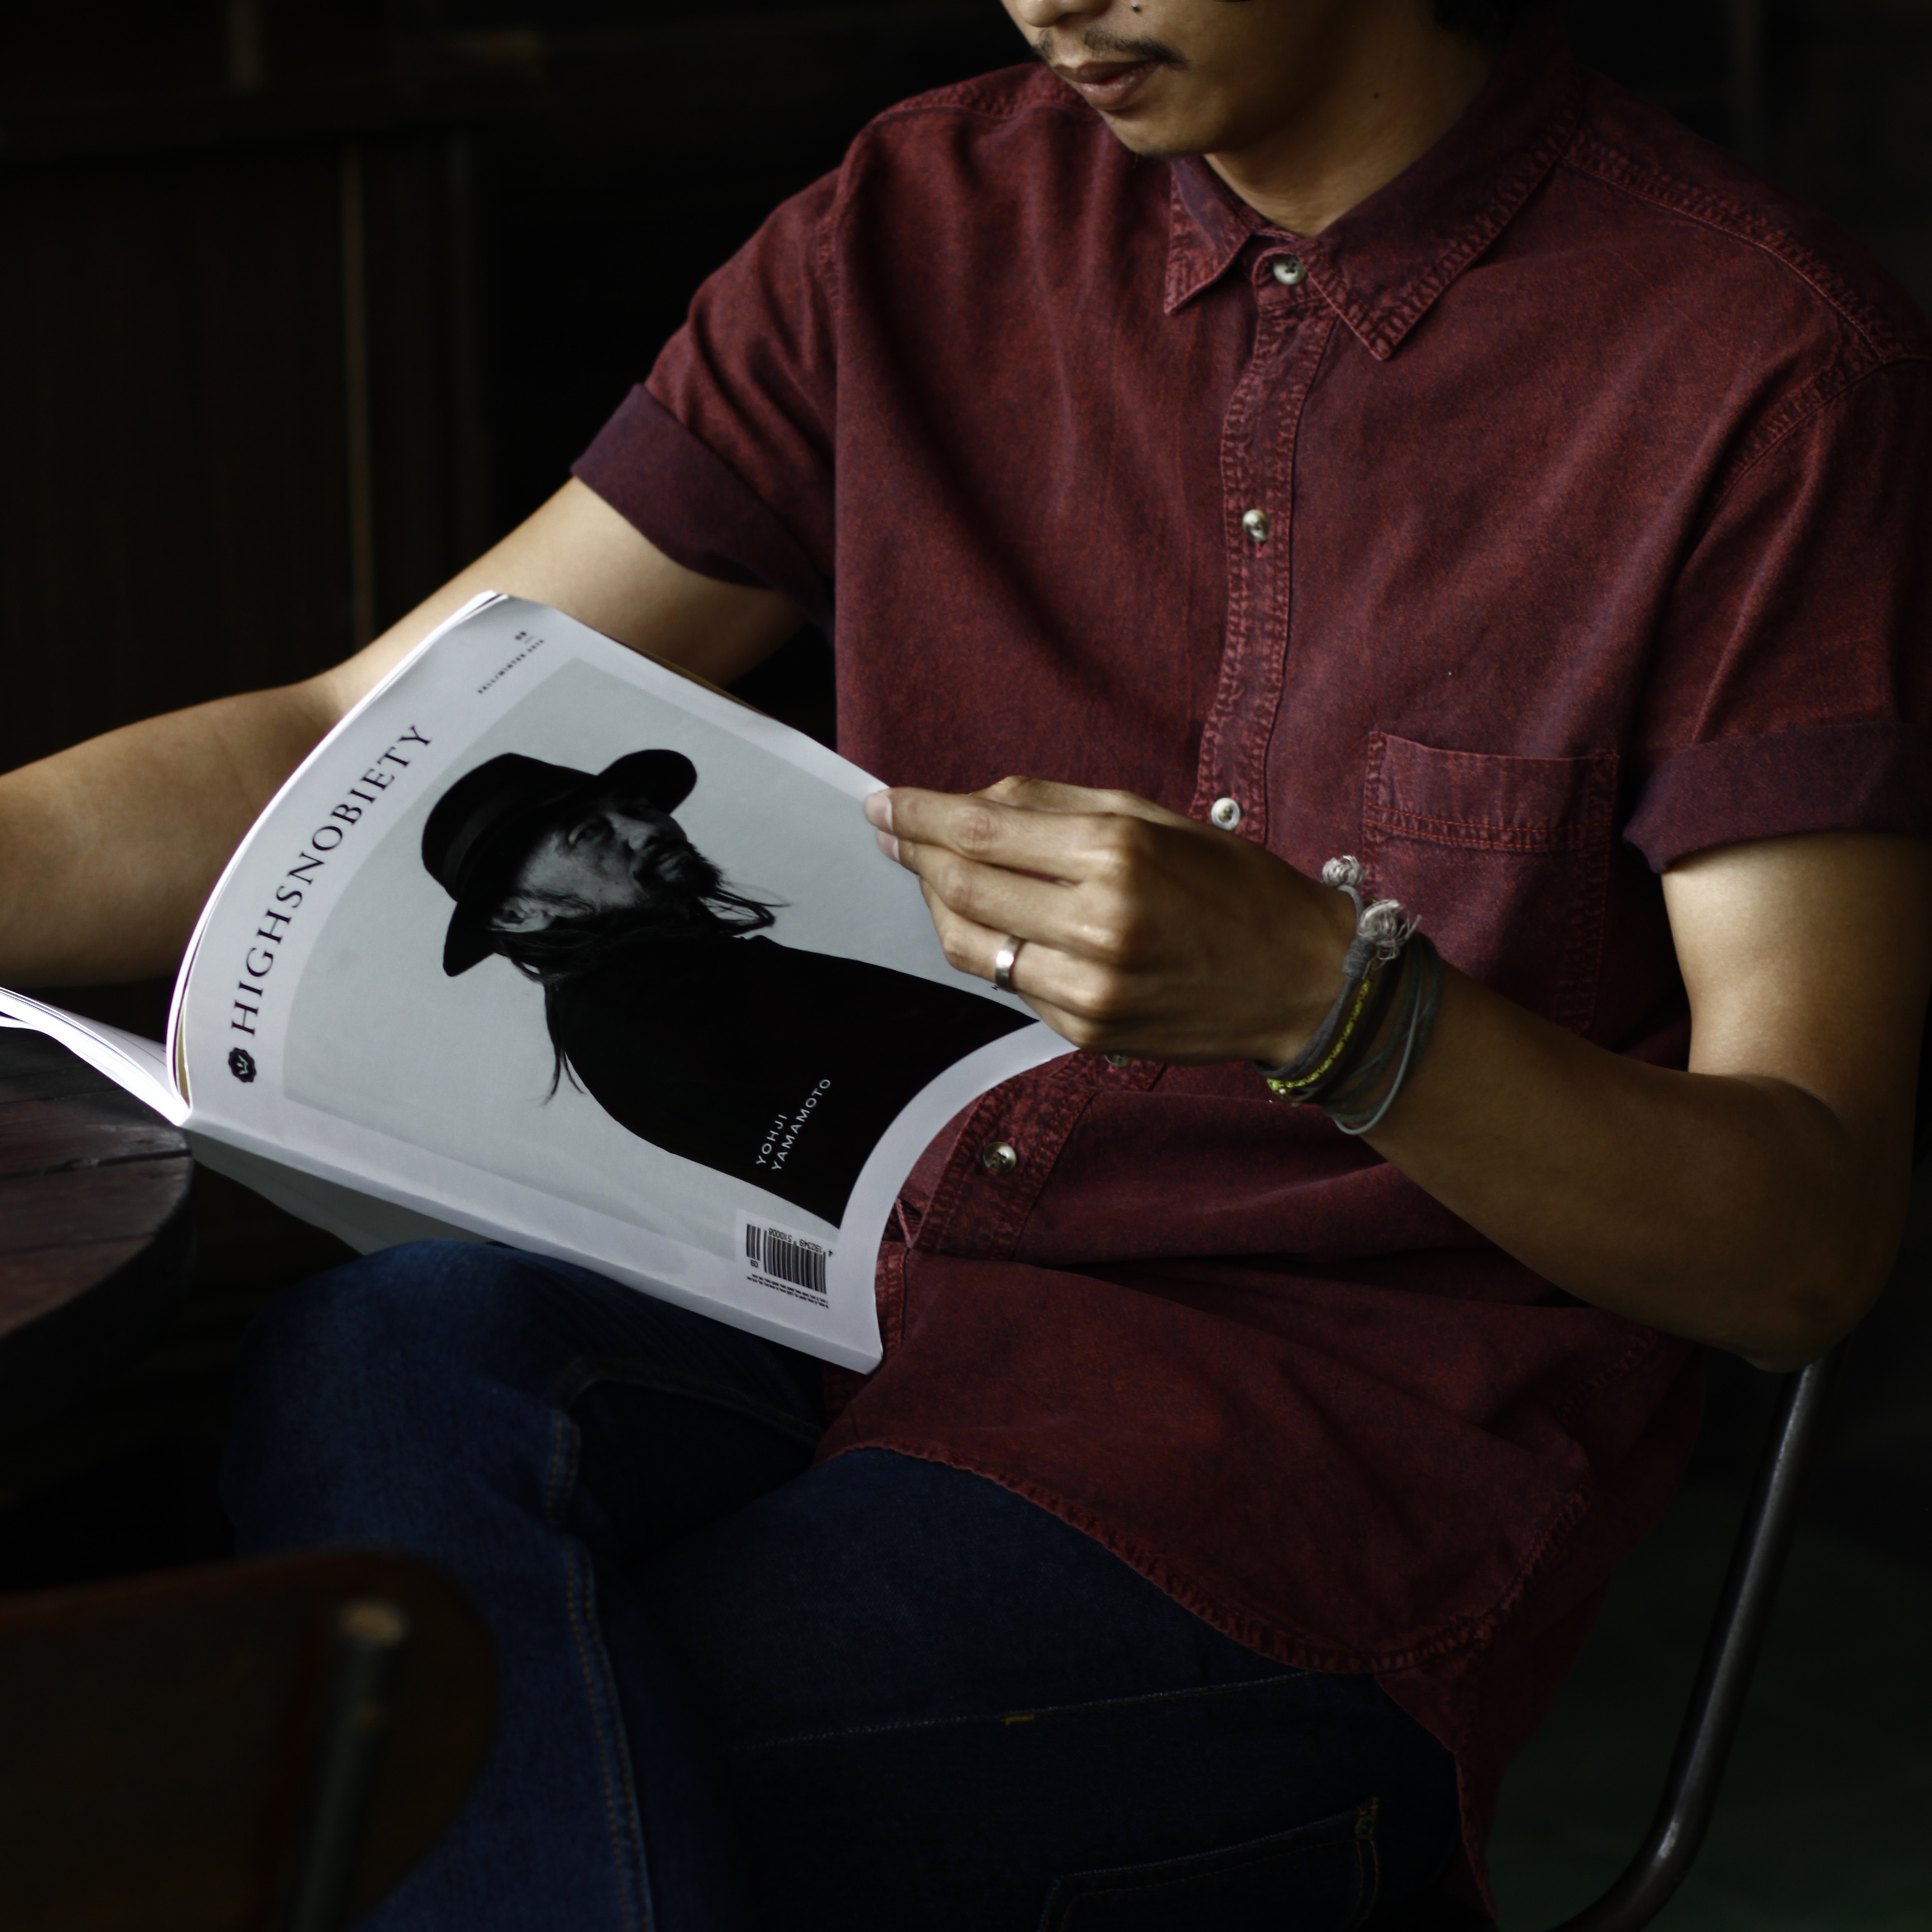
man, person, coffee shop, reading, red, magazine, fashion, business, lady, lifestyle, men, books, information, news, businessman, sense, highsnobiety